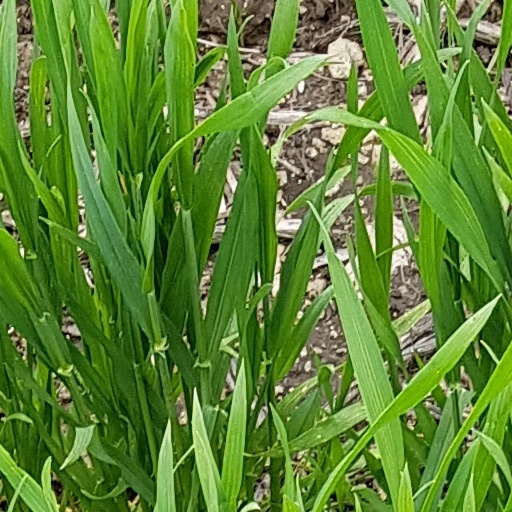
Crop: wheat